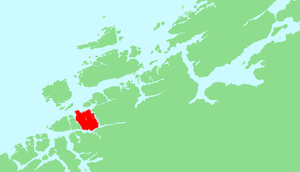
Ertvågsøen
Ertvågsøen er en frodig og bjergrig ø i Aure kommune i Møre og Romsdal fylke i Norge. Øen har et areal på 139,30 km². Den er delt i to næsten lige store dele, dels af Foldfjorden som skærer sig ind i øen fra nord, og dels af Skausetvatnet som fortsætter fra Foldfjorden og videre sydover mod Vågosen. I vest danner Imarsundet skellet til øerne Solskjel og Stabblandet. I nord grænser øen til Trondheimsleia, og i øst danner Aursundet skellet til fastlandet og Aure centrum. Mod syd ligger Vinjefjorden som danner grænse til Heim kommune.